Osadnik

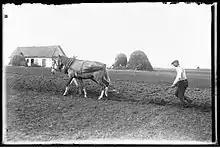
Polish military settler from Osada Krechowiecka in the Wołyń Voivodeship, 1928

Osadniks ("settler/settlers, colonist/colonists") were veterans of the Polish Army and civilians who were given or sold state land in the "Kresy" (current Western Belarus and Western Ukraine) territory ceded to Poland by Polish-Soviet Riga Peace Treaty of 1921 (and occupied by the Soviet Union in 1939 and ceded to it after World War II). The Polish word was also a loanword that was used in the Soviet Union.